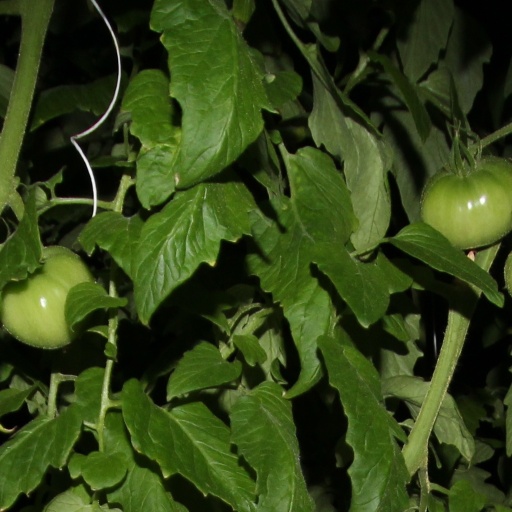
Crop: tomato